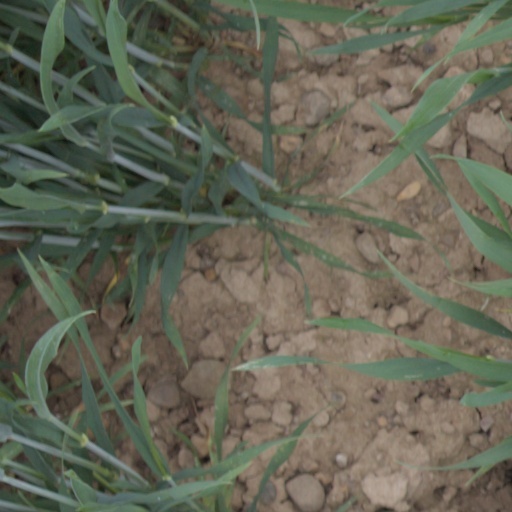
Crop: wheat